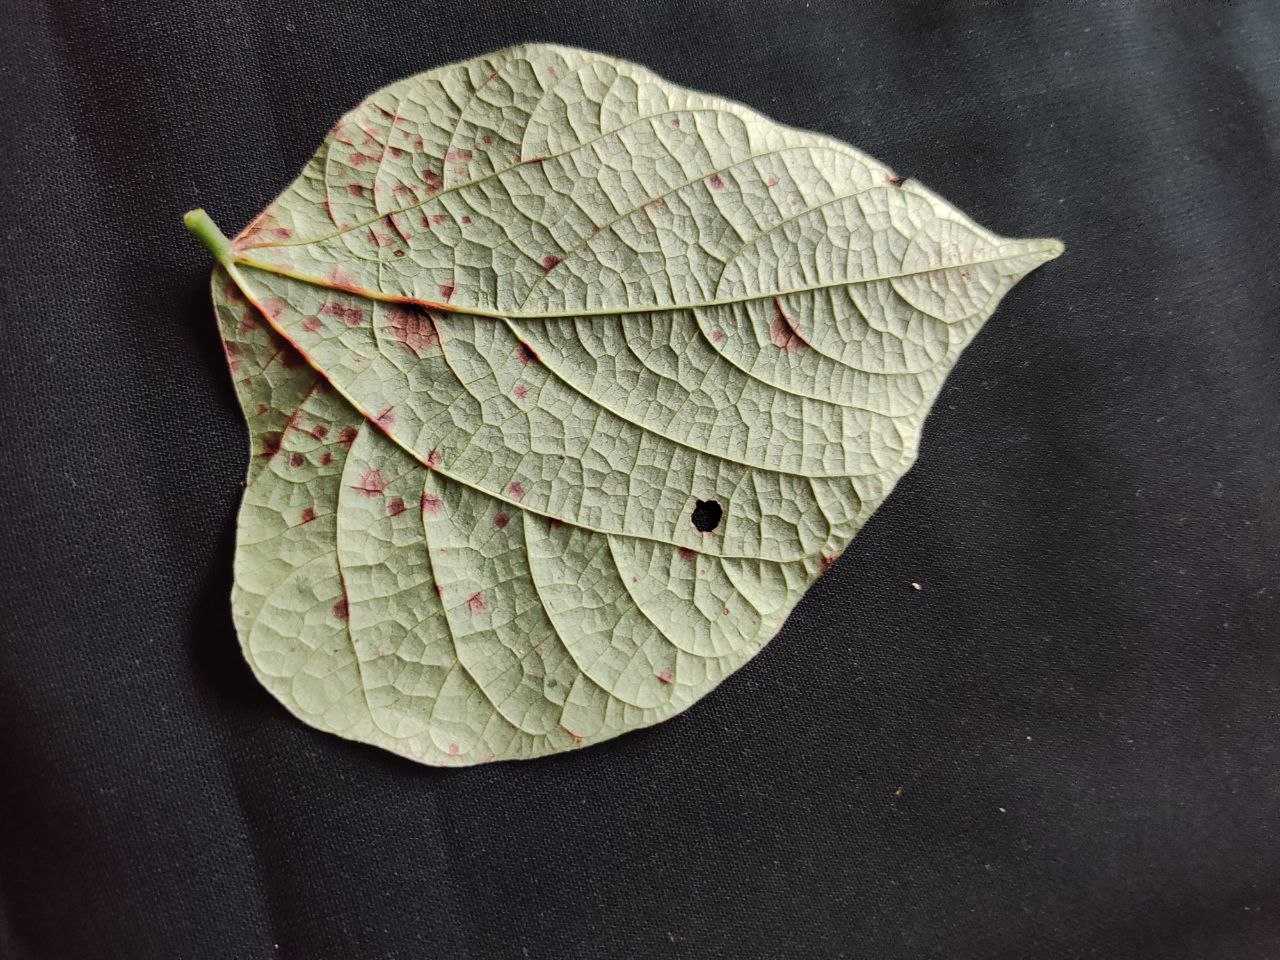
Crop: bean
Leaf condition: Rust